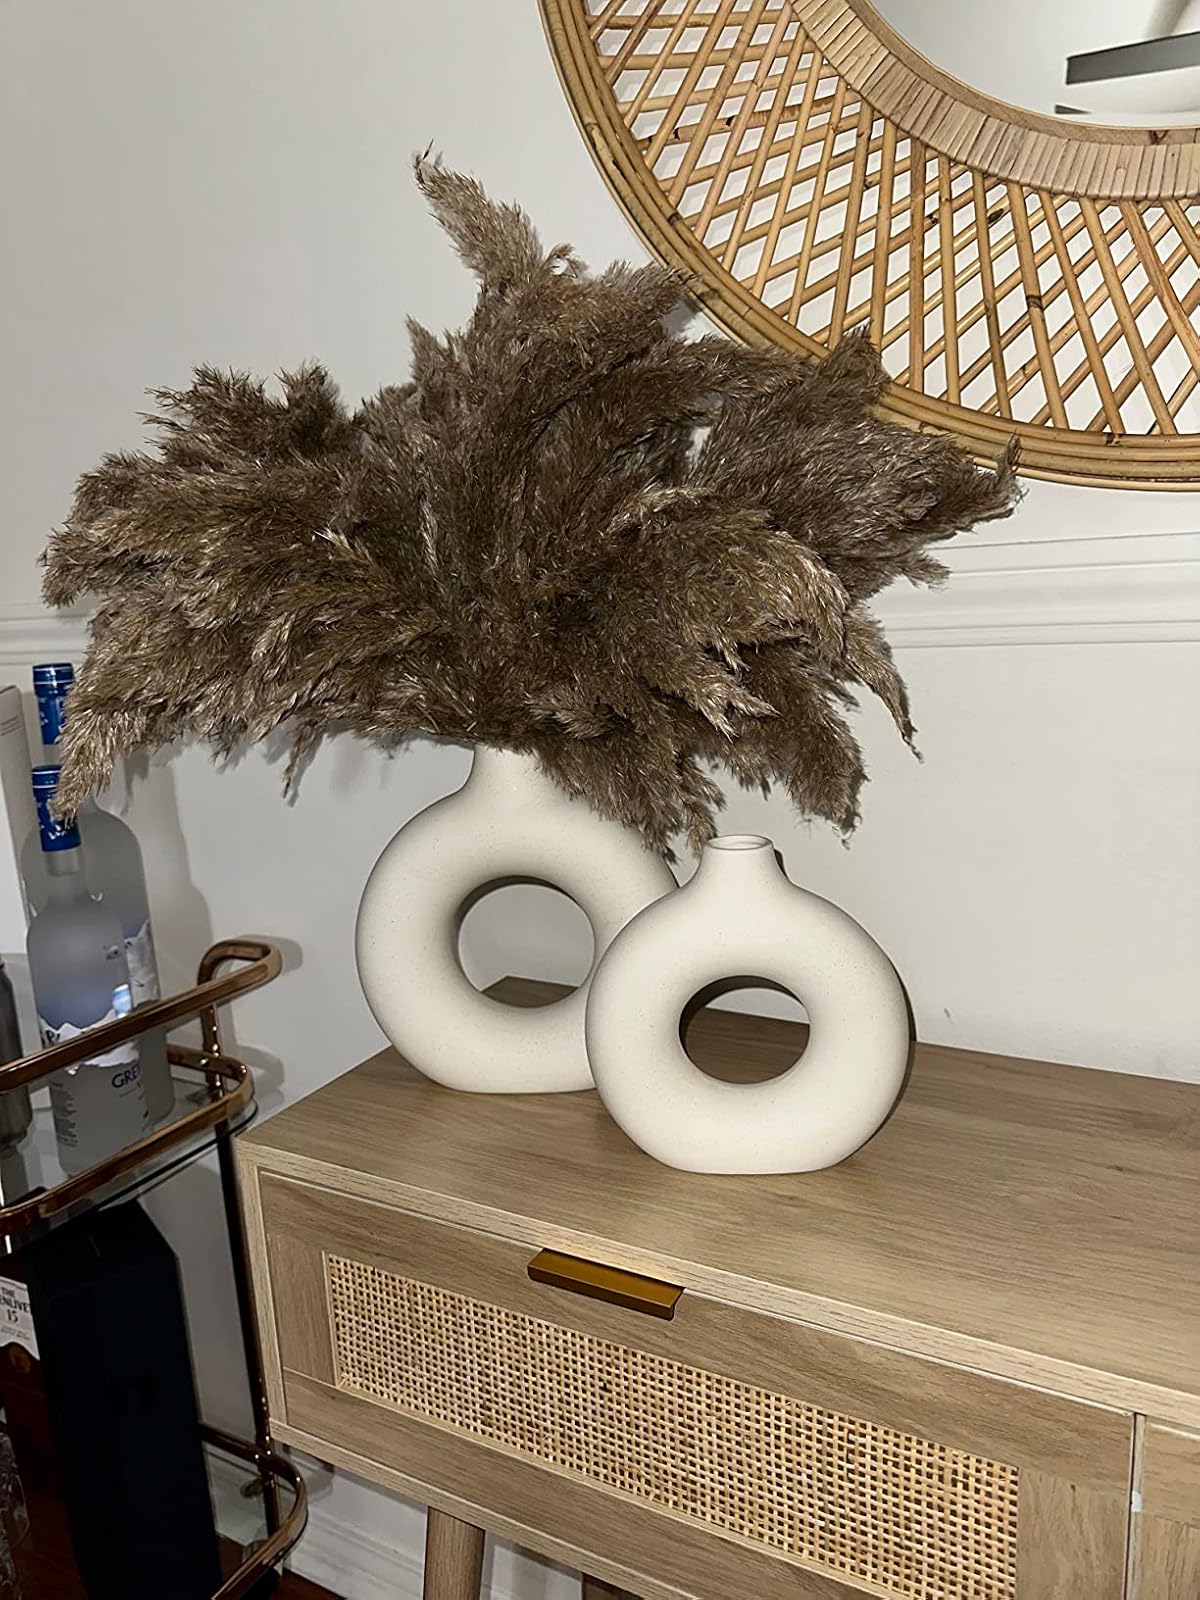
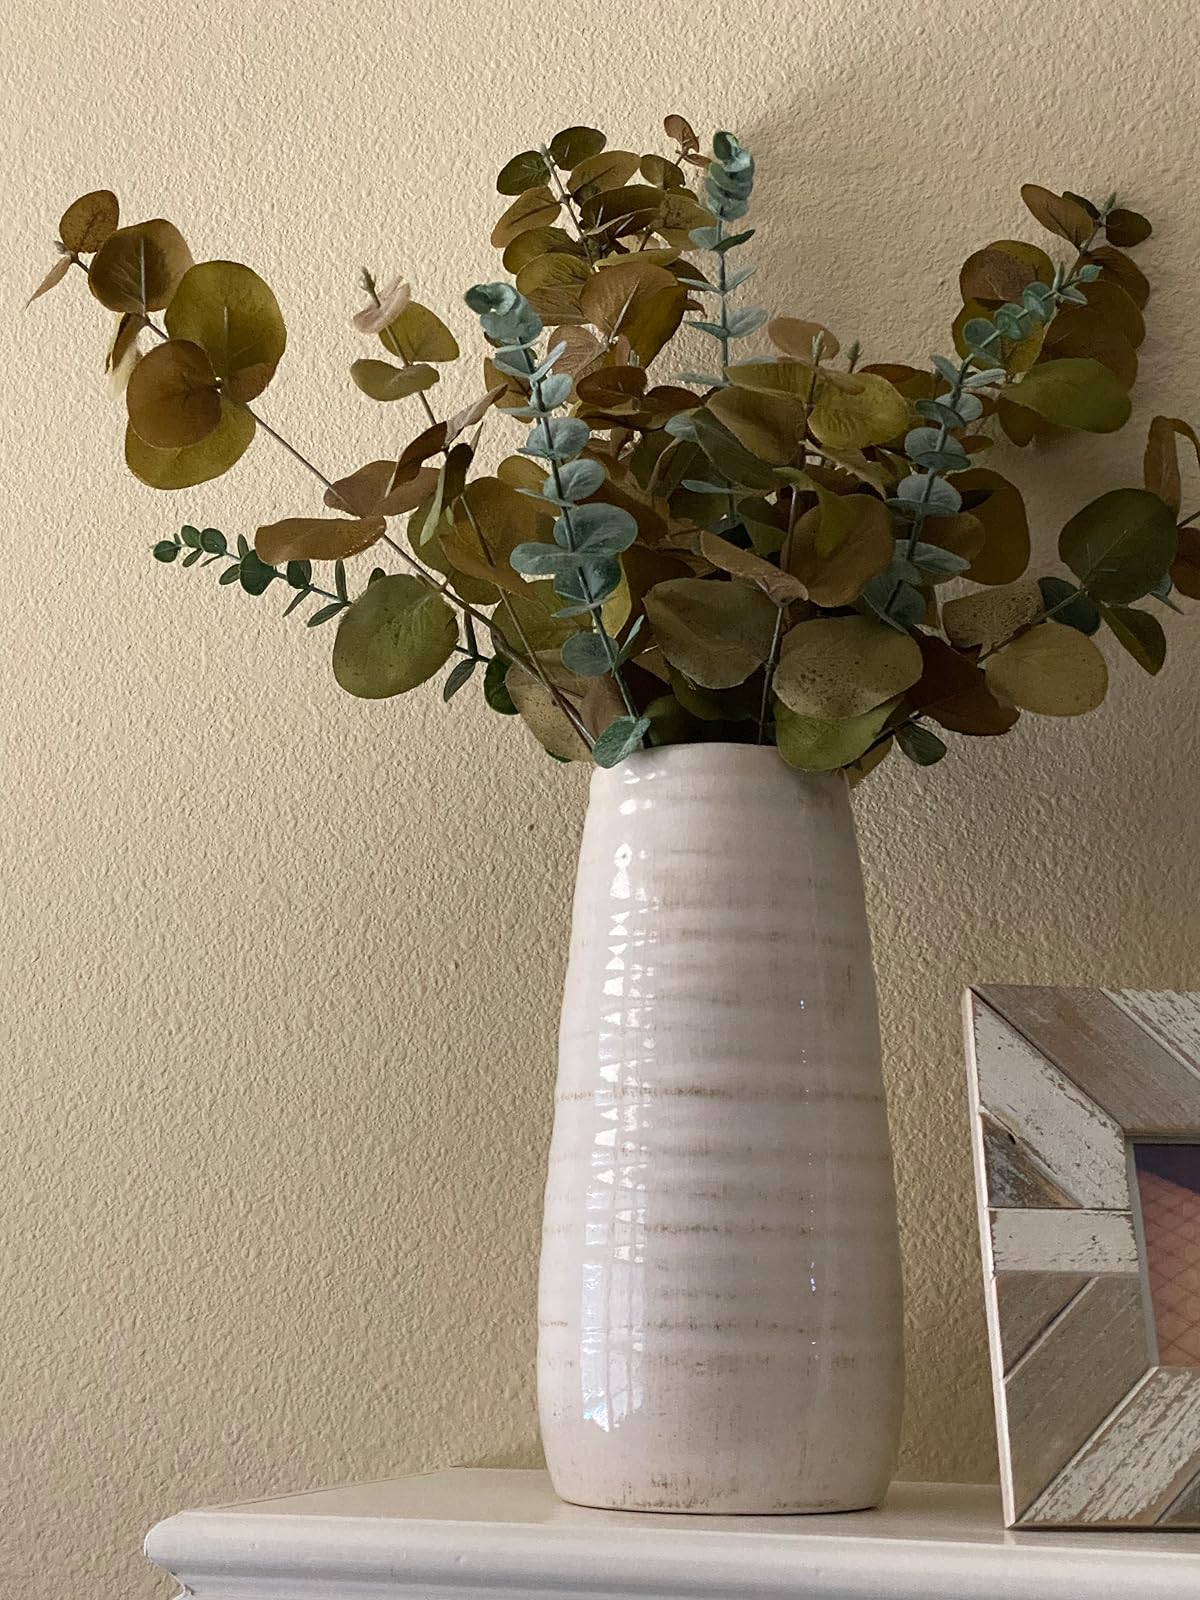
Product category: vase
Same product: no